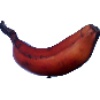
Label: Banana Red 1